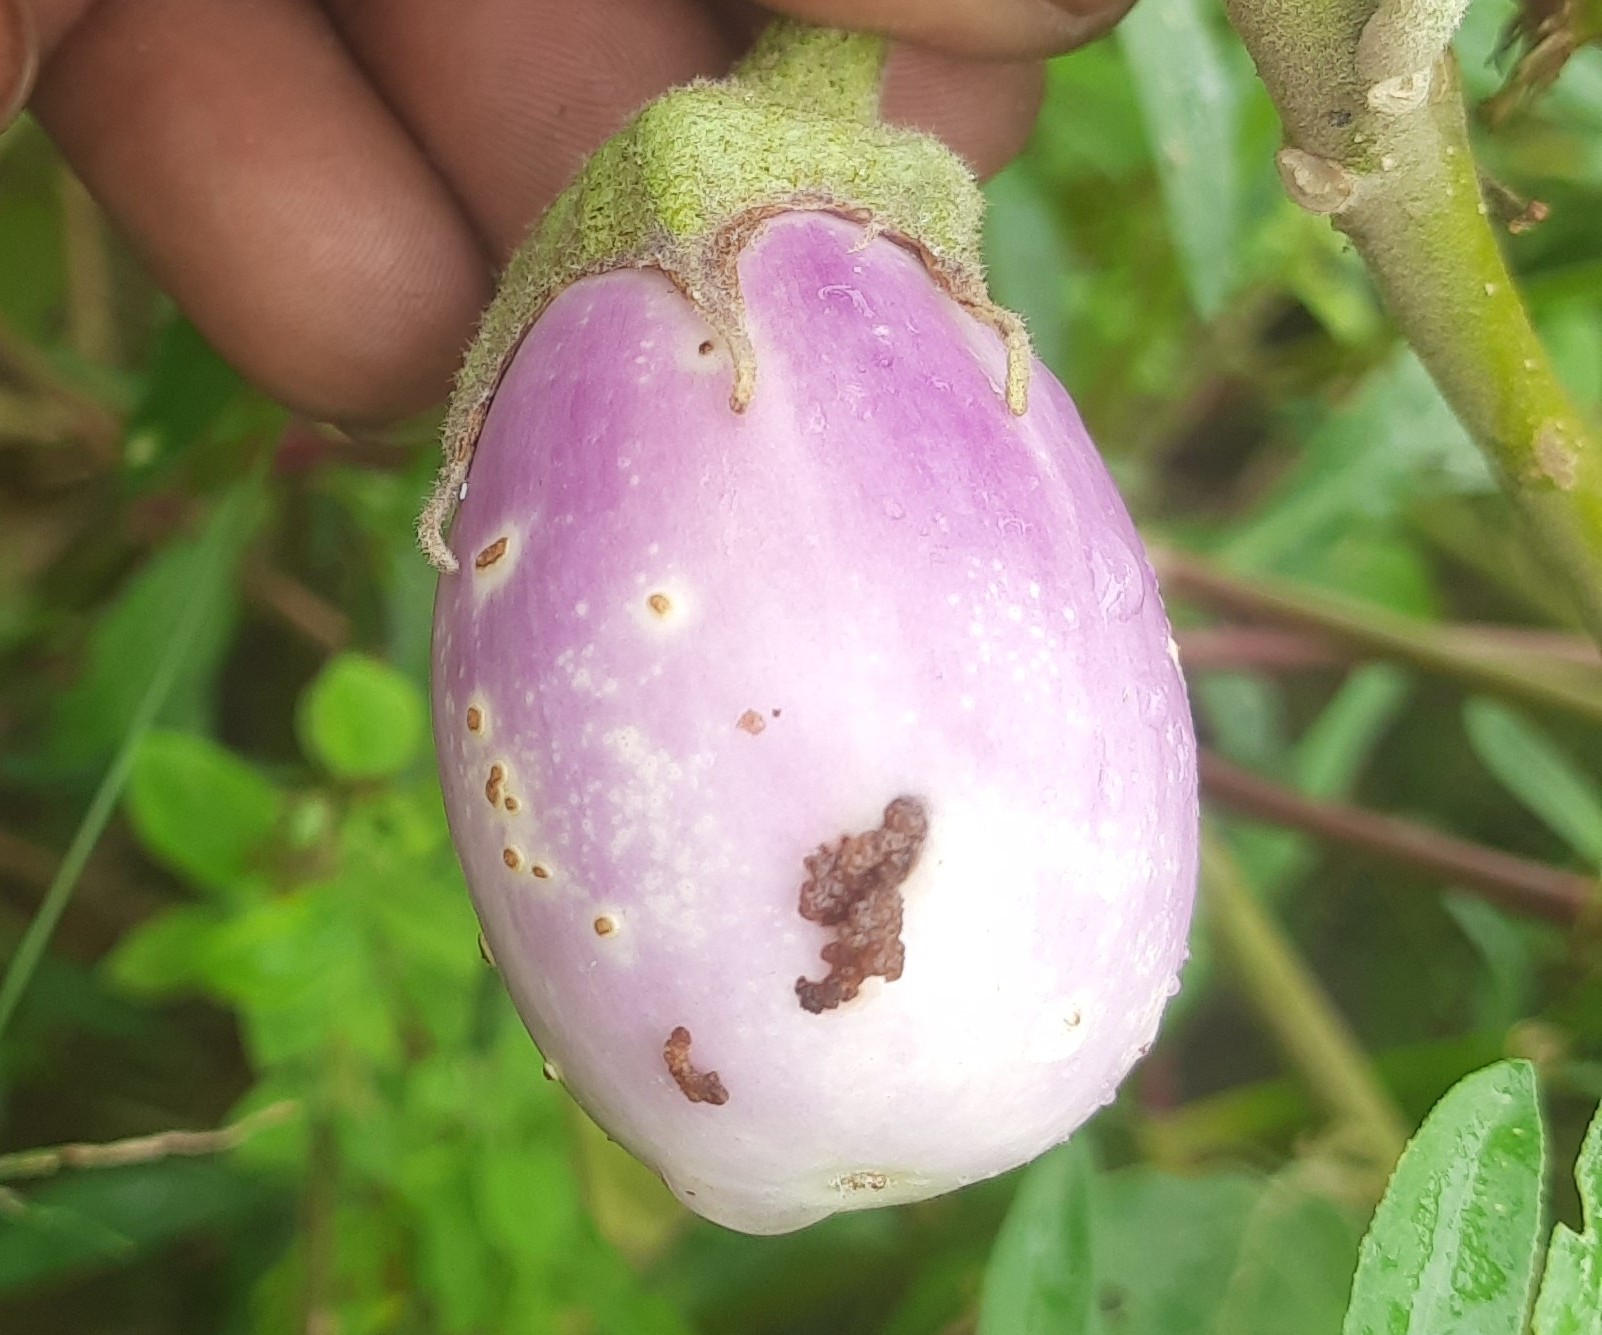
Label: Shoot and Fruit Borer